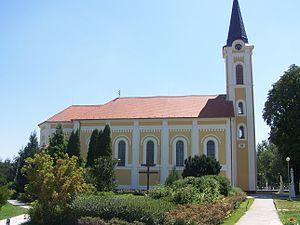
Agyagosszergény est un village et une commune du comitat de Győr-Moson-Sopron en Hongrie.